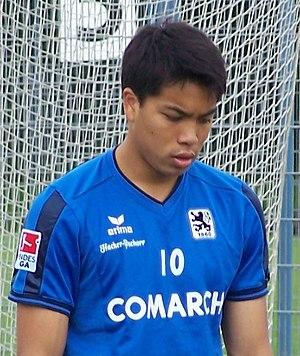
Bobby Shou Wood, né le 15 novembre 1992 à Honolulu, est un joueur de soccer international américain du Hambourg SV au poste d'attaquant.